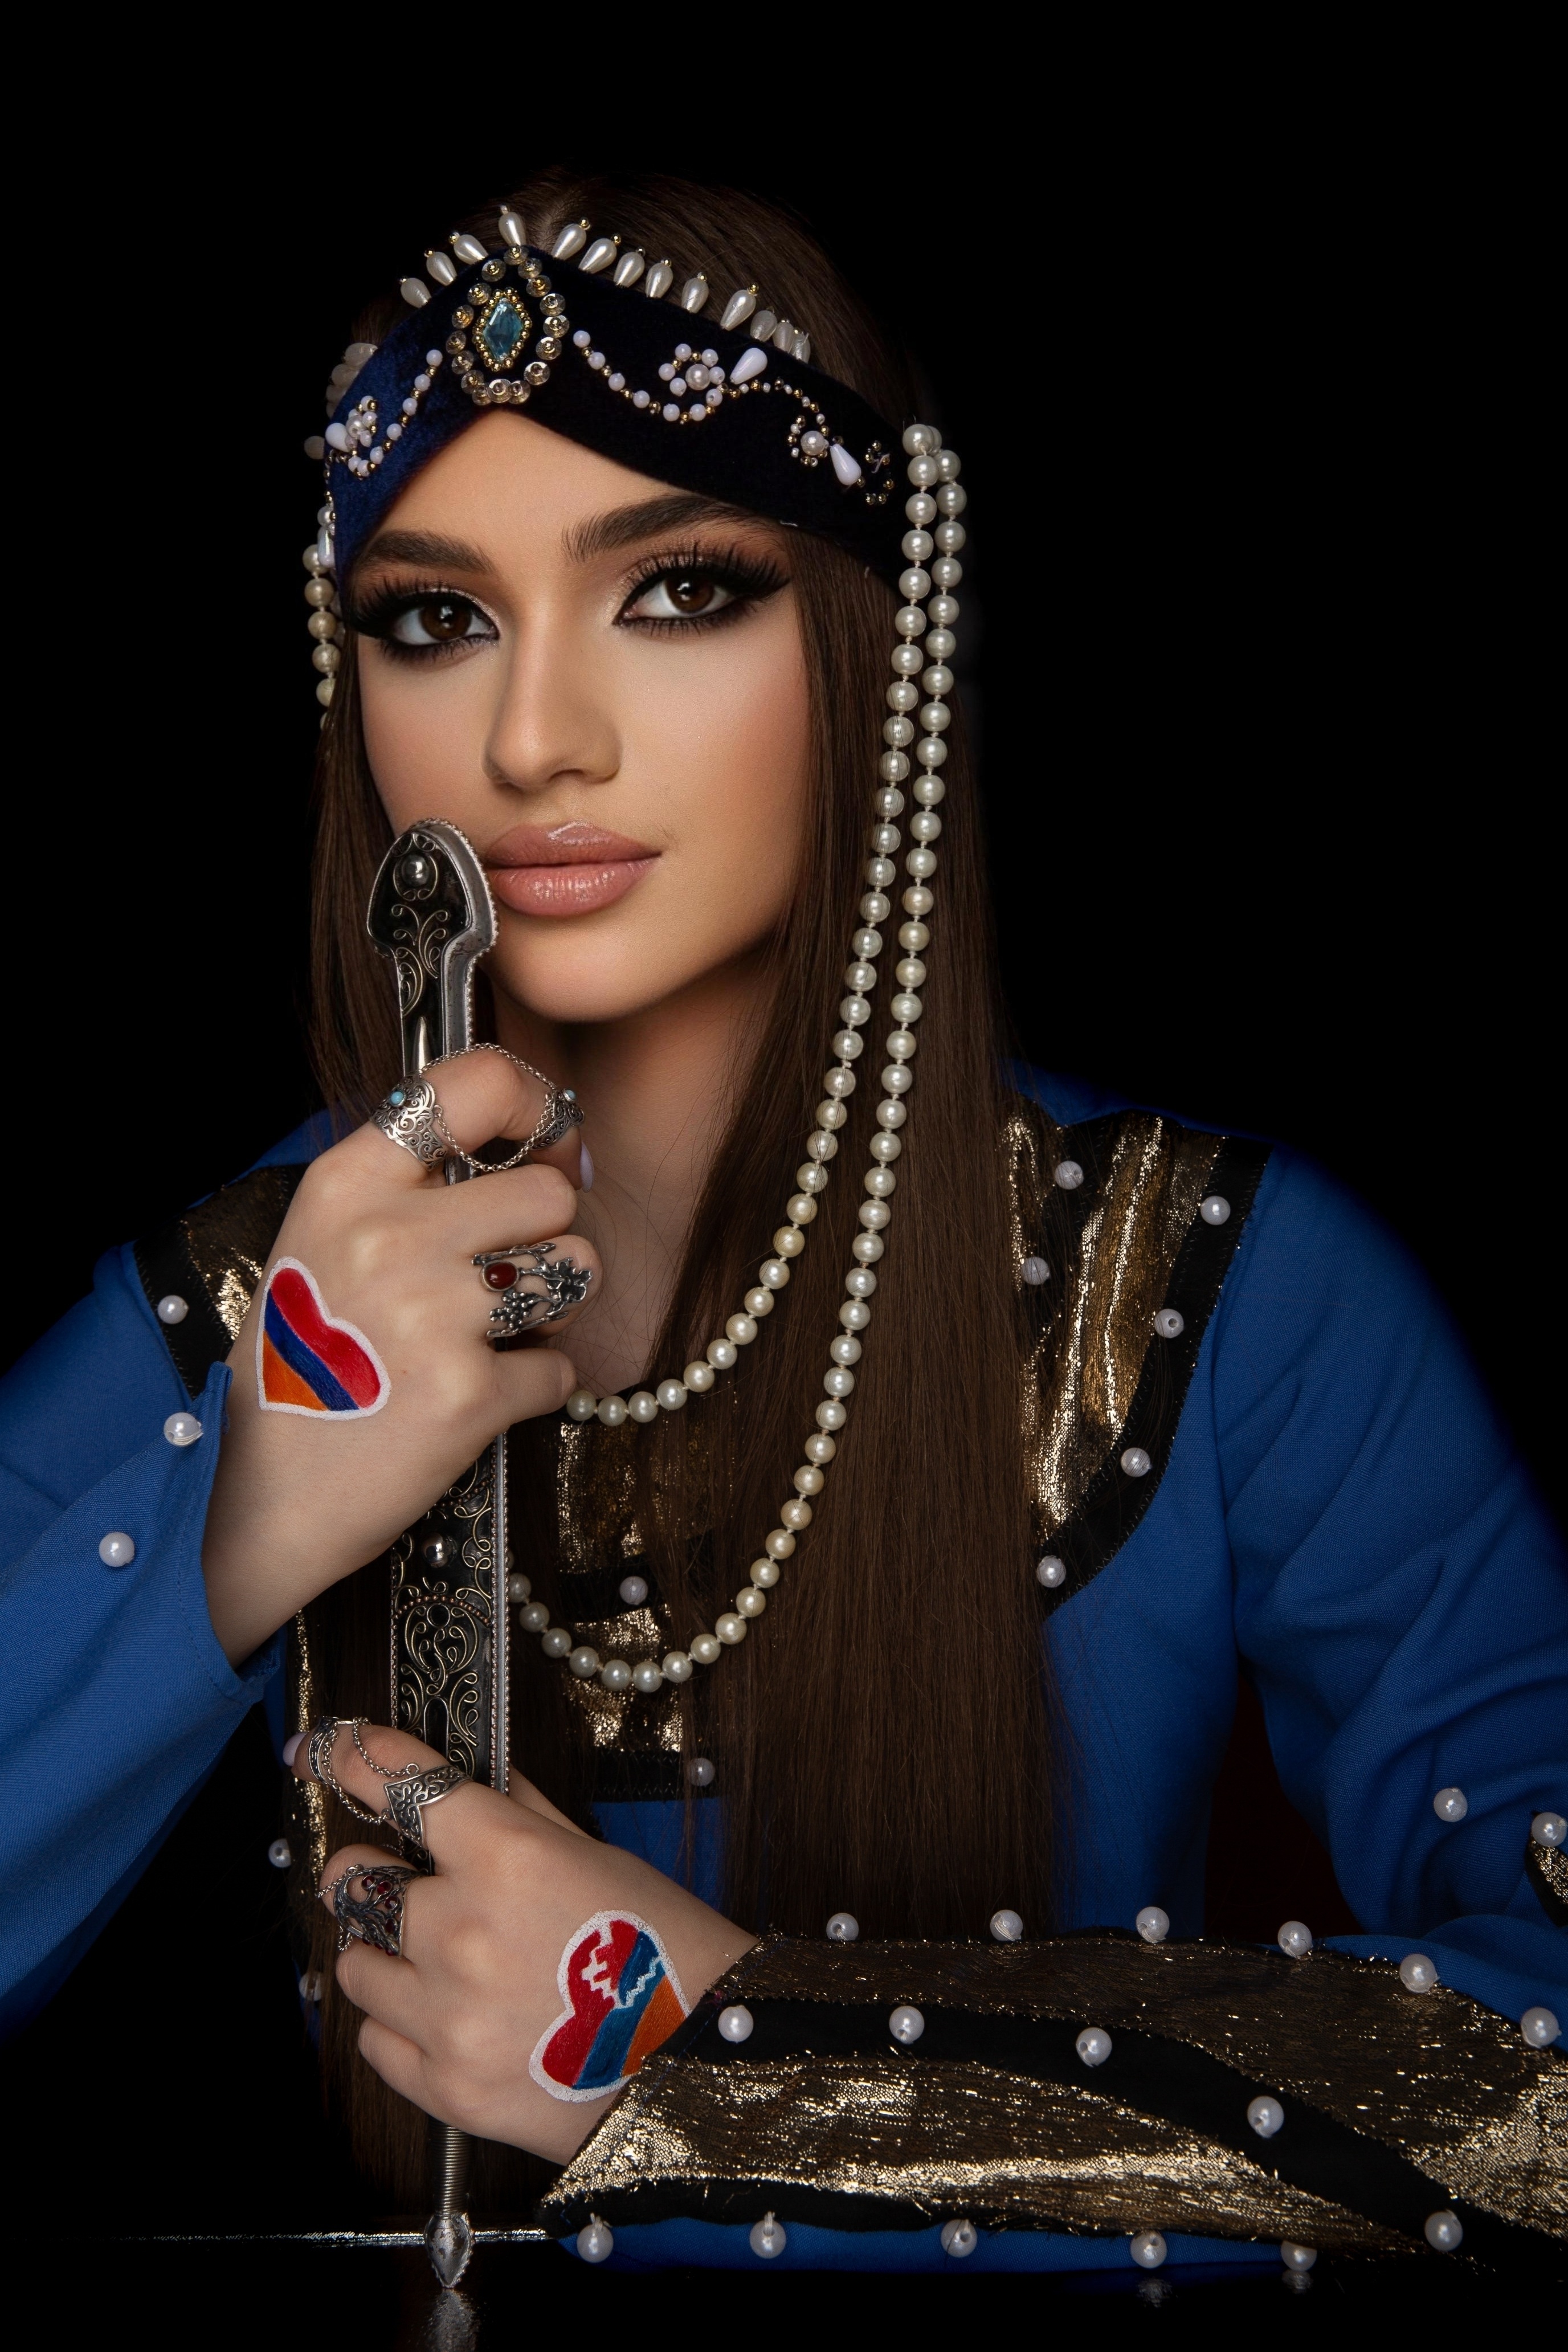
woman, lip, eyelash, flash photography, body jewelry, earrings, makeover, fashion design, black hair, lipstick, fashion model, jewellery, long hair, electric blue, music artist, event, necklace, headpiece, fashion accessory, bracelet, nail, art, formal wear, tradition, turban, photo shoot, eyewear, cosmetics, portrait photography, pattern, model, fur